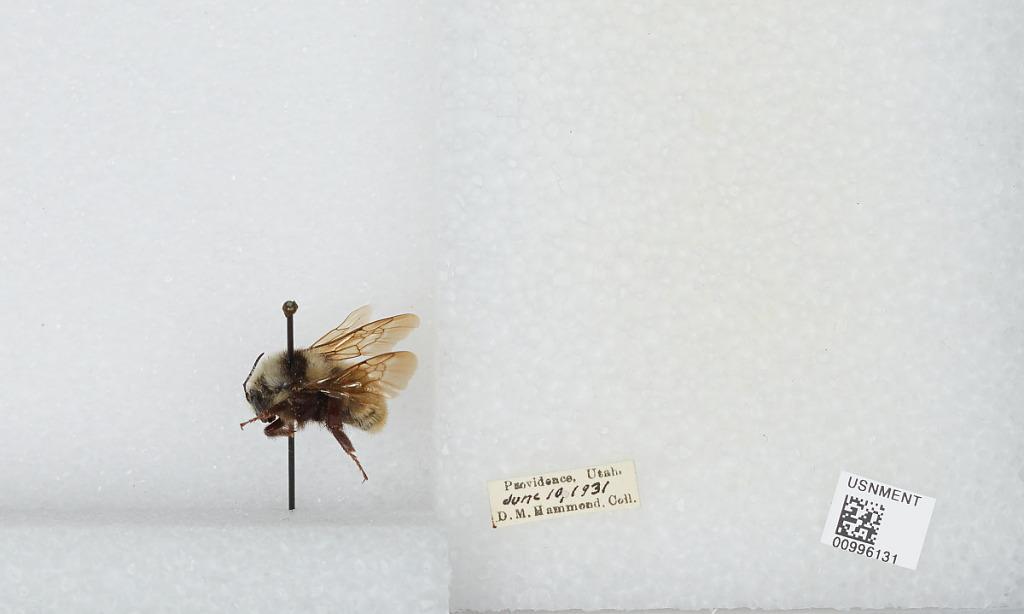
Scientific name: Bombus (Subterraneobombus) appositus Cresson
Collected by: D. Hammond
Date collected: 1931-6-10
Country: United States
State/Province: Utah
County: Cache
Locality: Providence
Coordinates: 41.705, -111.814